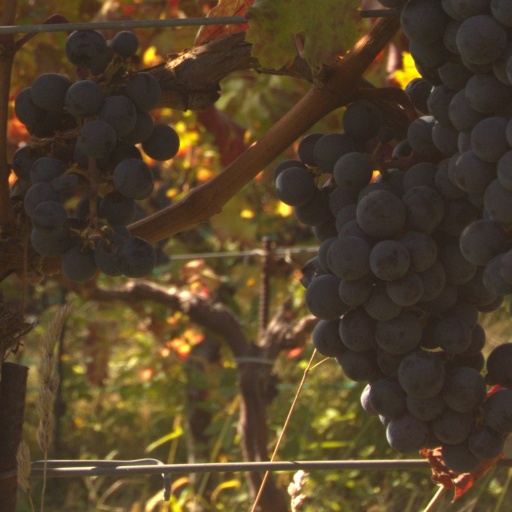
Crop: grape